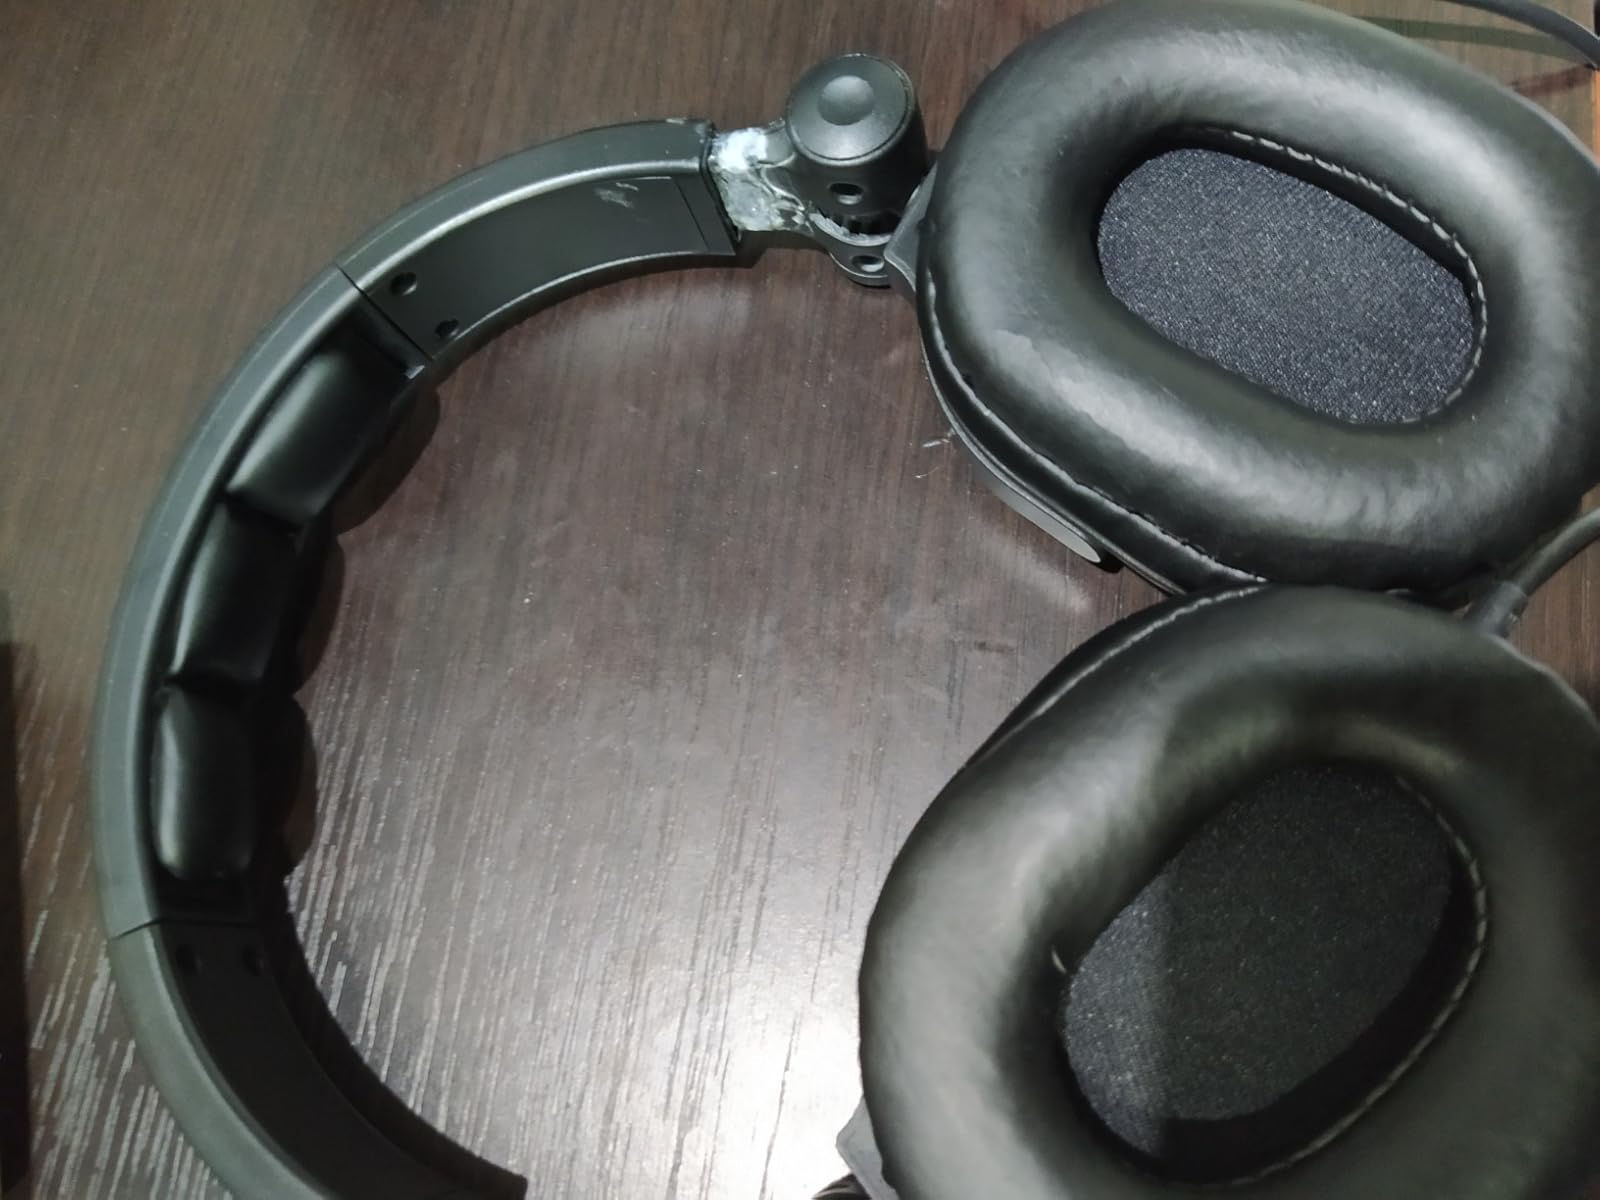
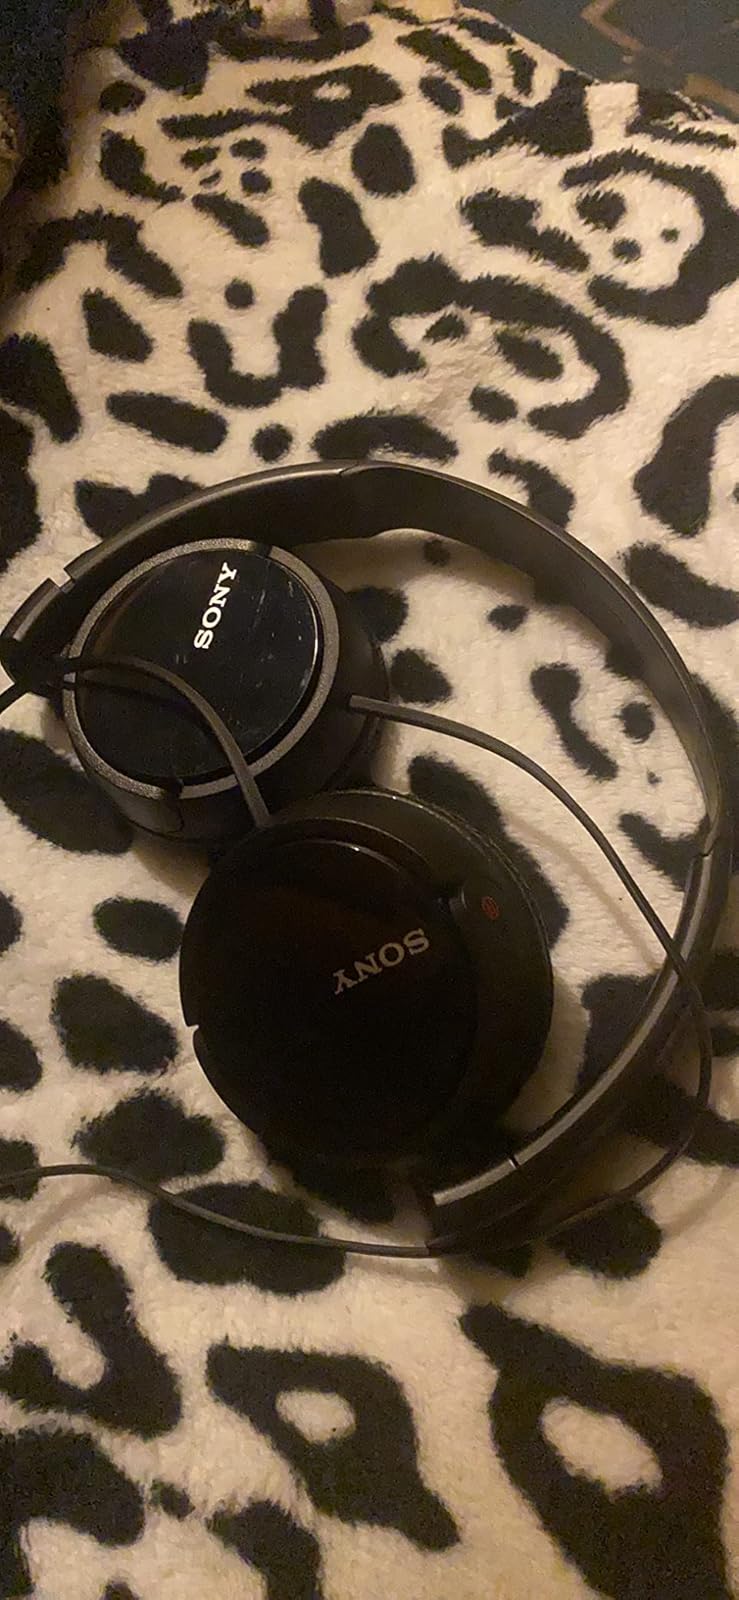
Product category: headphones
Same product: no